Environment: real
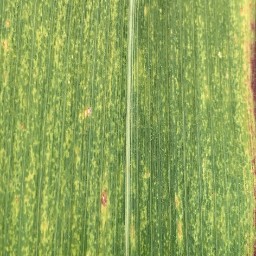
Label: lethal_necrosis